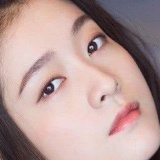
diễn viên Trương Tuyết Nghênh